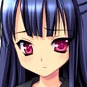
Portrait style: Anime Portrait